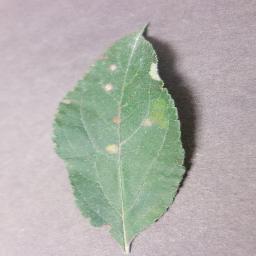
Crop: apple
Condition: cedar_rust